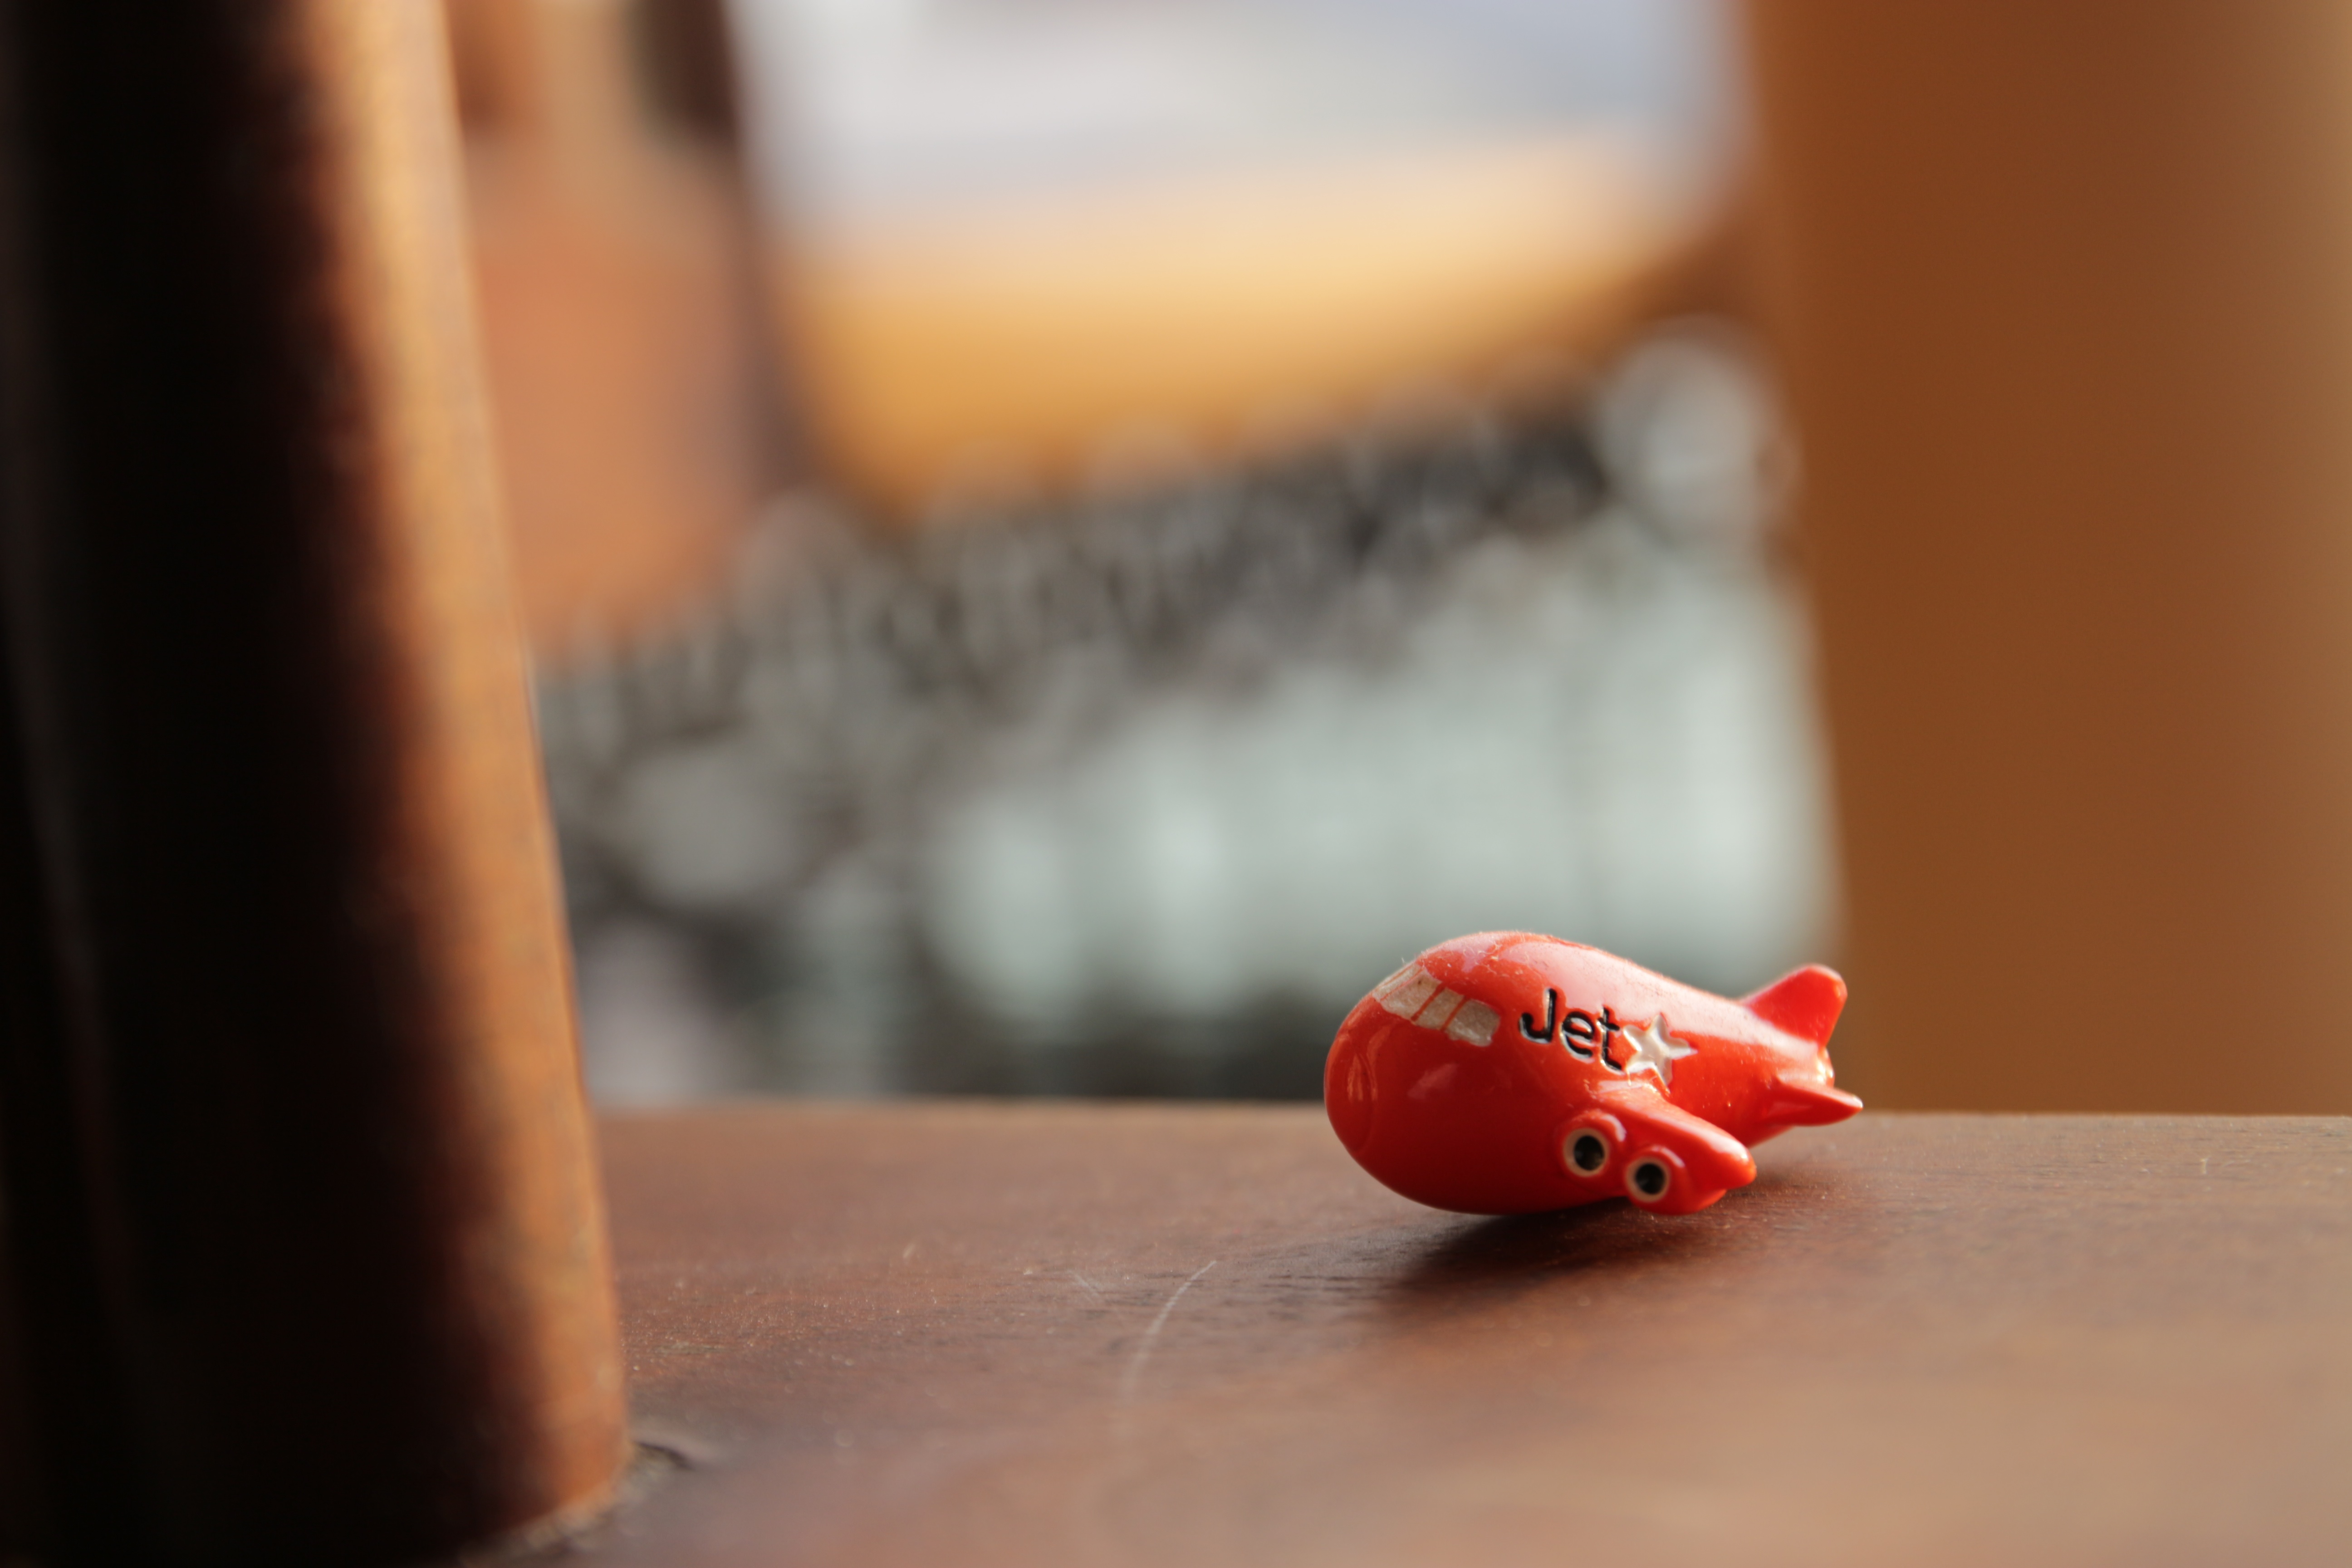
hand, food, red, produce, color, close up, skin, organ, macro photography